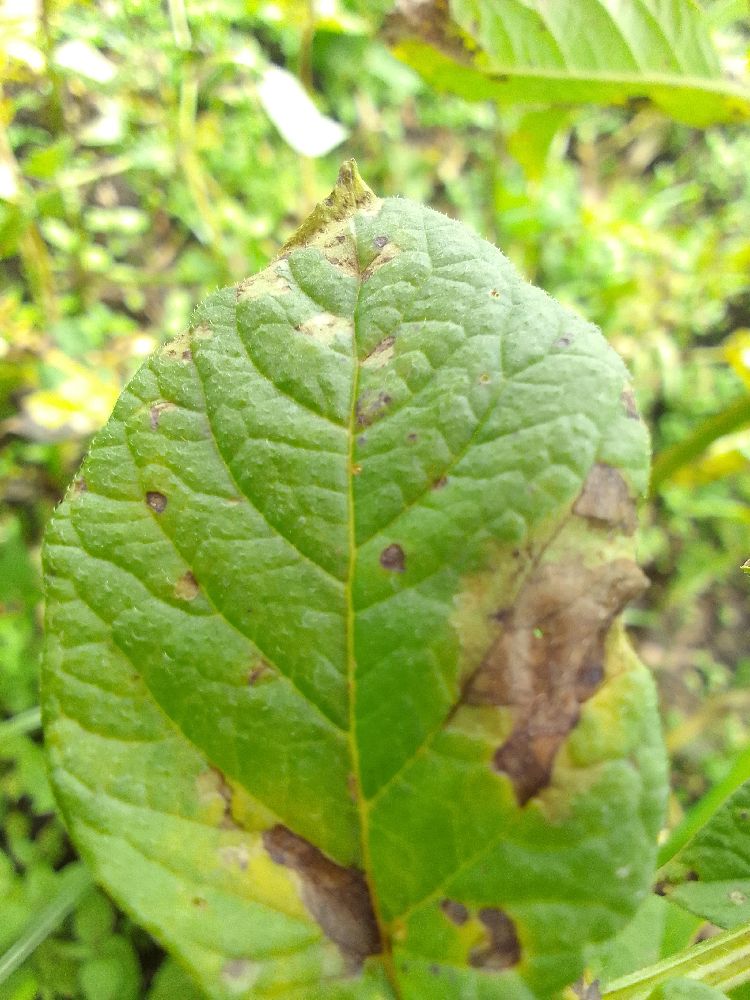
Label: Late blight